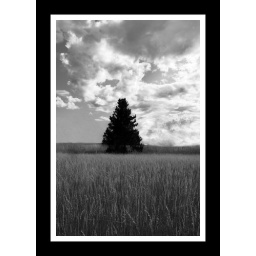
tree in field. lost creek lake Oregon.